Nongshāba

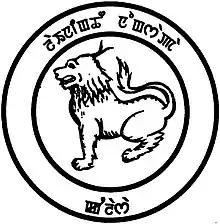

Nongshaba is a lion god in Sanamahism and Meitei mythology. He is also regarded as a king of the gods. He is credited with producing light in the primordial universe and is regarded as the maker of the sun. He is worshipped by the people of both the Ningthouja clans as well as the Moirang clans. Nongshaba was worshipped by the people of Moirang clan as a lineage deity and regarded as the father of the god Thangching.